Chuck steak

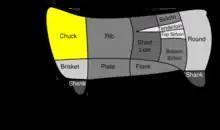
Different U.S. cuts of cattle beef

Chuck steak is a cut of beef and is part of the sub-prime cut known as the chuck.